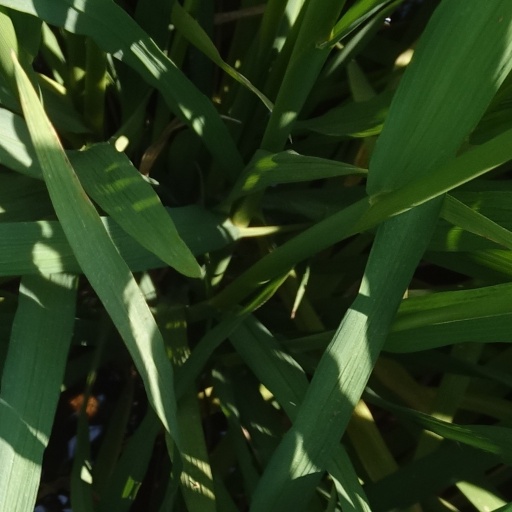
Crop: rice